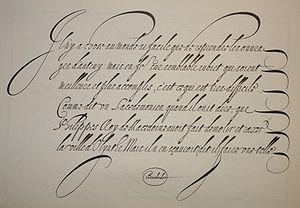
Louis Barbedor est un maître écrivain juré actif à Paris vers 1630-1670.